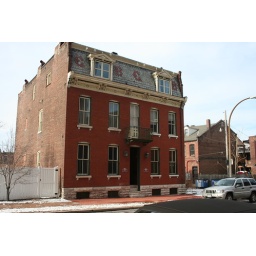
I found this fantastic building across the street from the Lemp Brewery complex. Its porch is lit by gas lights.